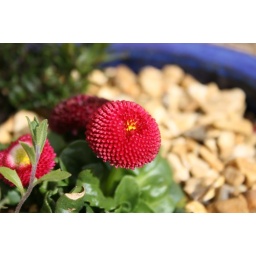
Bright red Flower in pot